Candler School of Theology

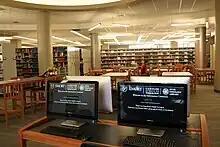
Pitts Theology Library - Main Floor

Pitts Theology Library, one of six instructional libraries at Emory University, holds a distinguished collection of theological materials.